Vrhobreznica Chronicle

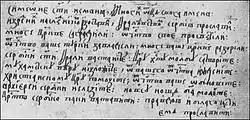

The Vrhobreznica Chronicle is a Serbian chronicle of which the oldest manuscript dates to 1650, from the Monastery of the Holy Trinity of Pljevlja. It is preserved in the collection of the Prague National Museum. The original texts, such as those of Koporin, Peć, Studenica and Cetinje, originated in the second half of the 14th century, and represent the oldest Serbian chronicles and the core of medieval Serbian historiography.